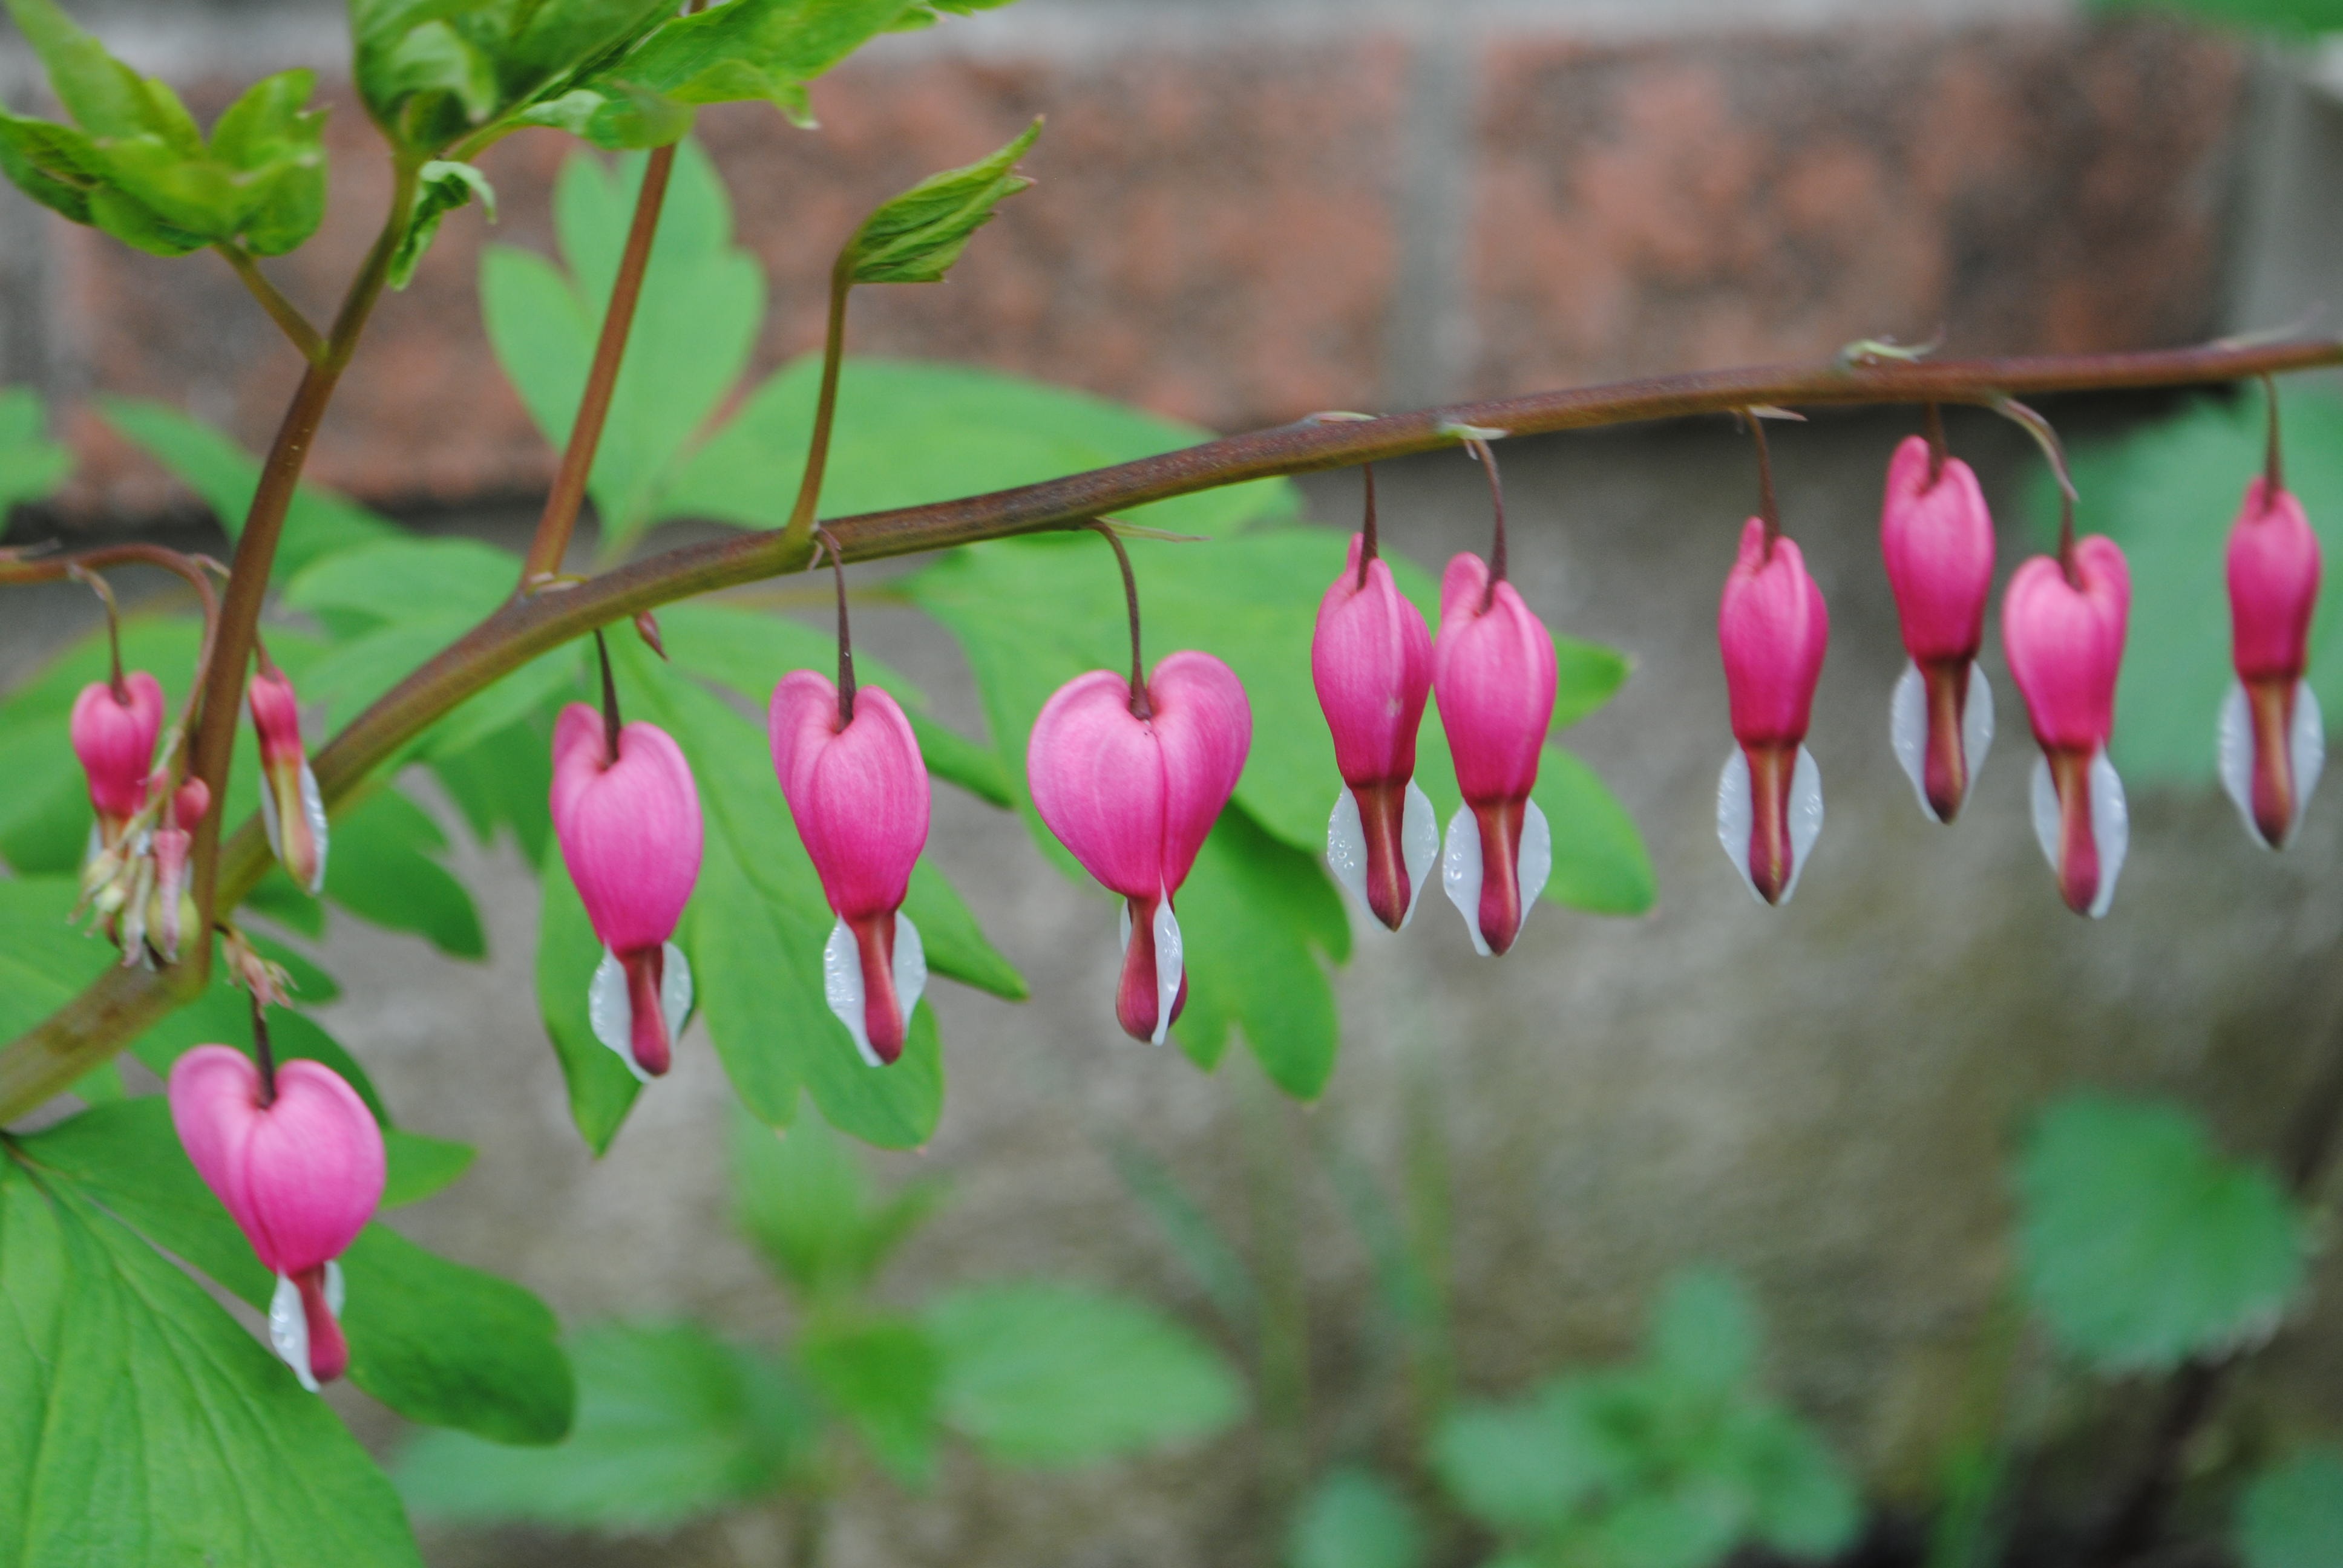
nature, blossom, plant, leaf, flower, petal, bloom, floral, spring, green, macro, botany, pink, flora, wildflower, shrub, bud, macro photography, flowering plant, bleeding heart, land plant, dicentra